Charles La Rocque

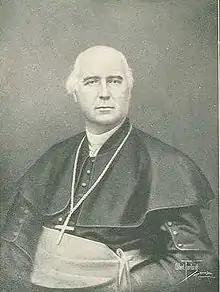

Charles La Rocque, also spelled Larocque, (November 15, 1809 – July 15, 1875) was a Canadian Roman Catholic priest and third Bishop of Saint-Hyacinthe from 1866 to 1875.